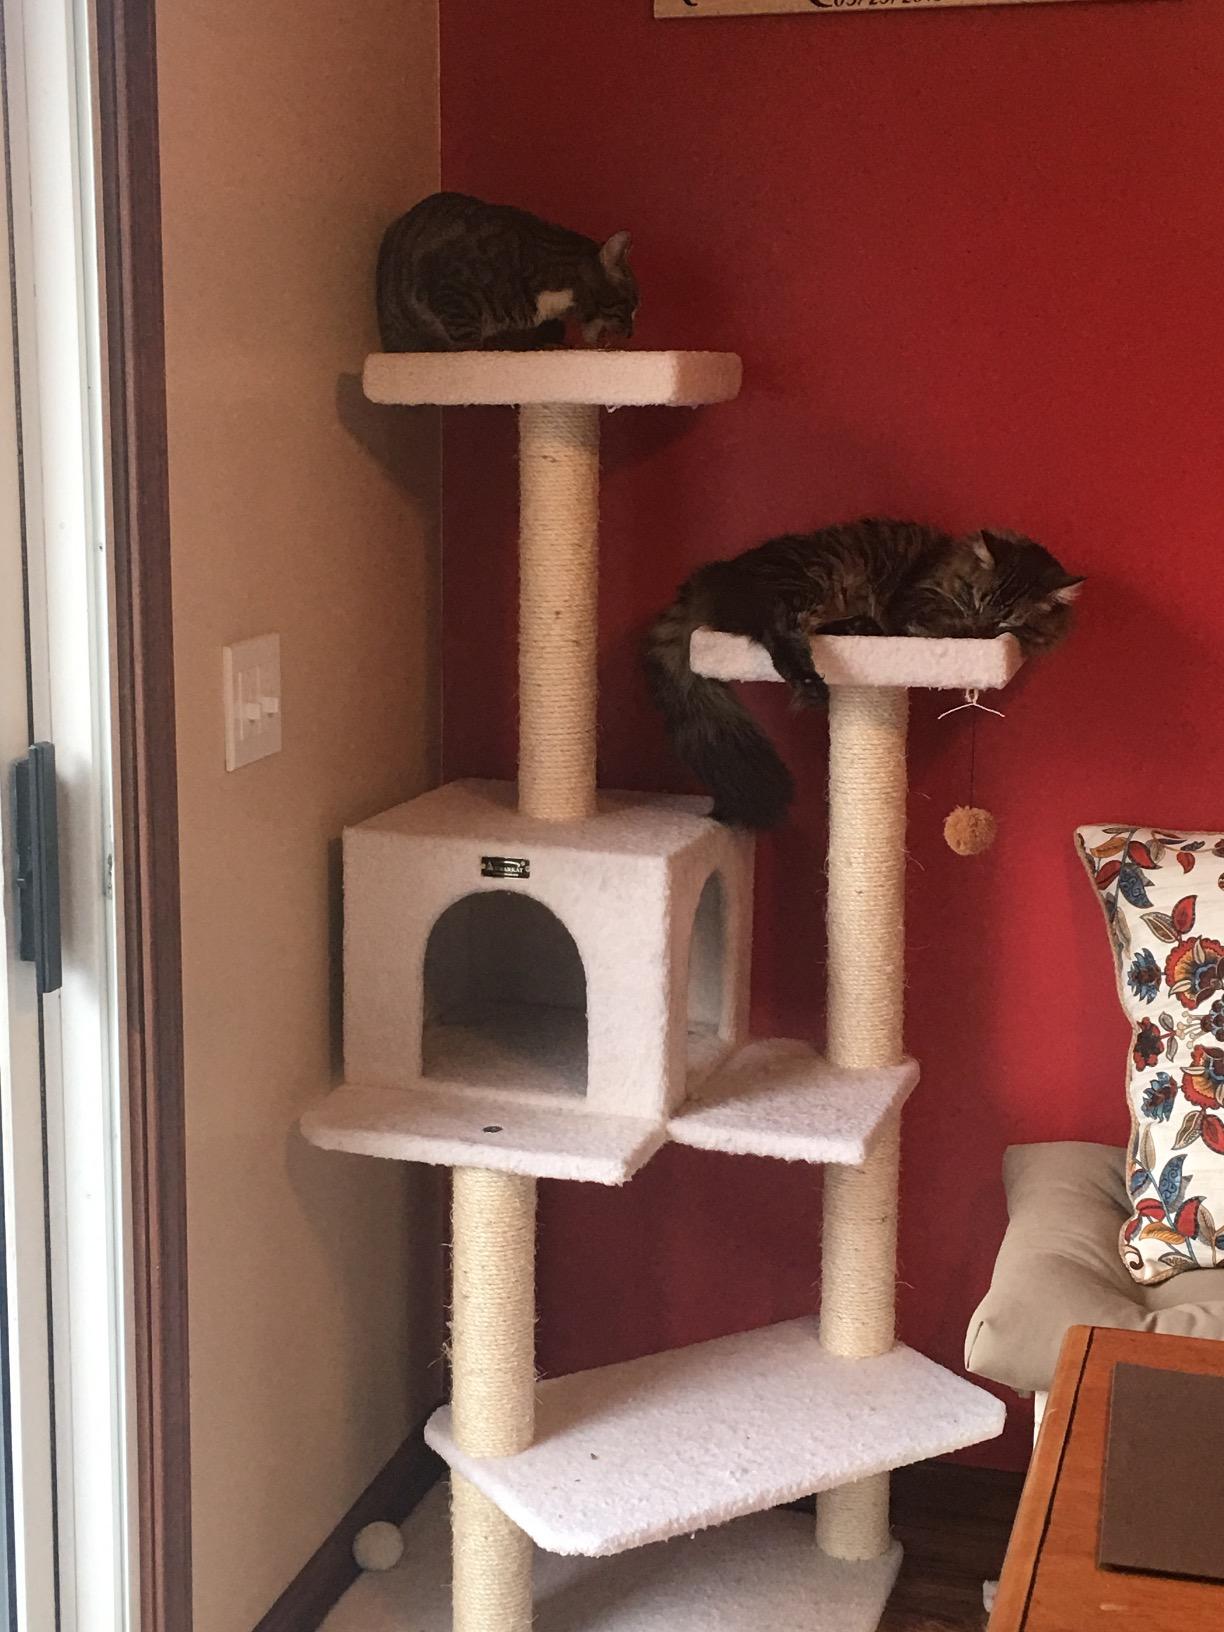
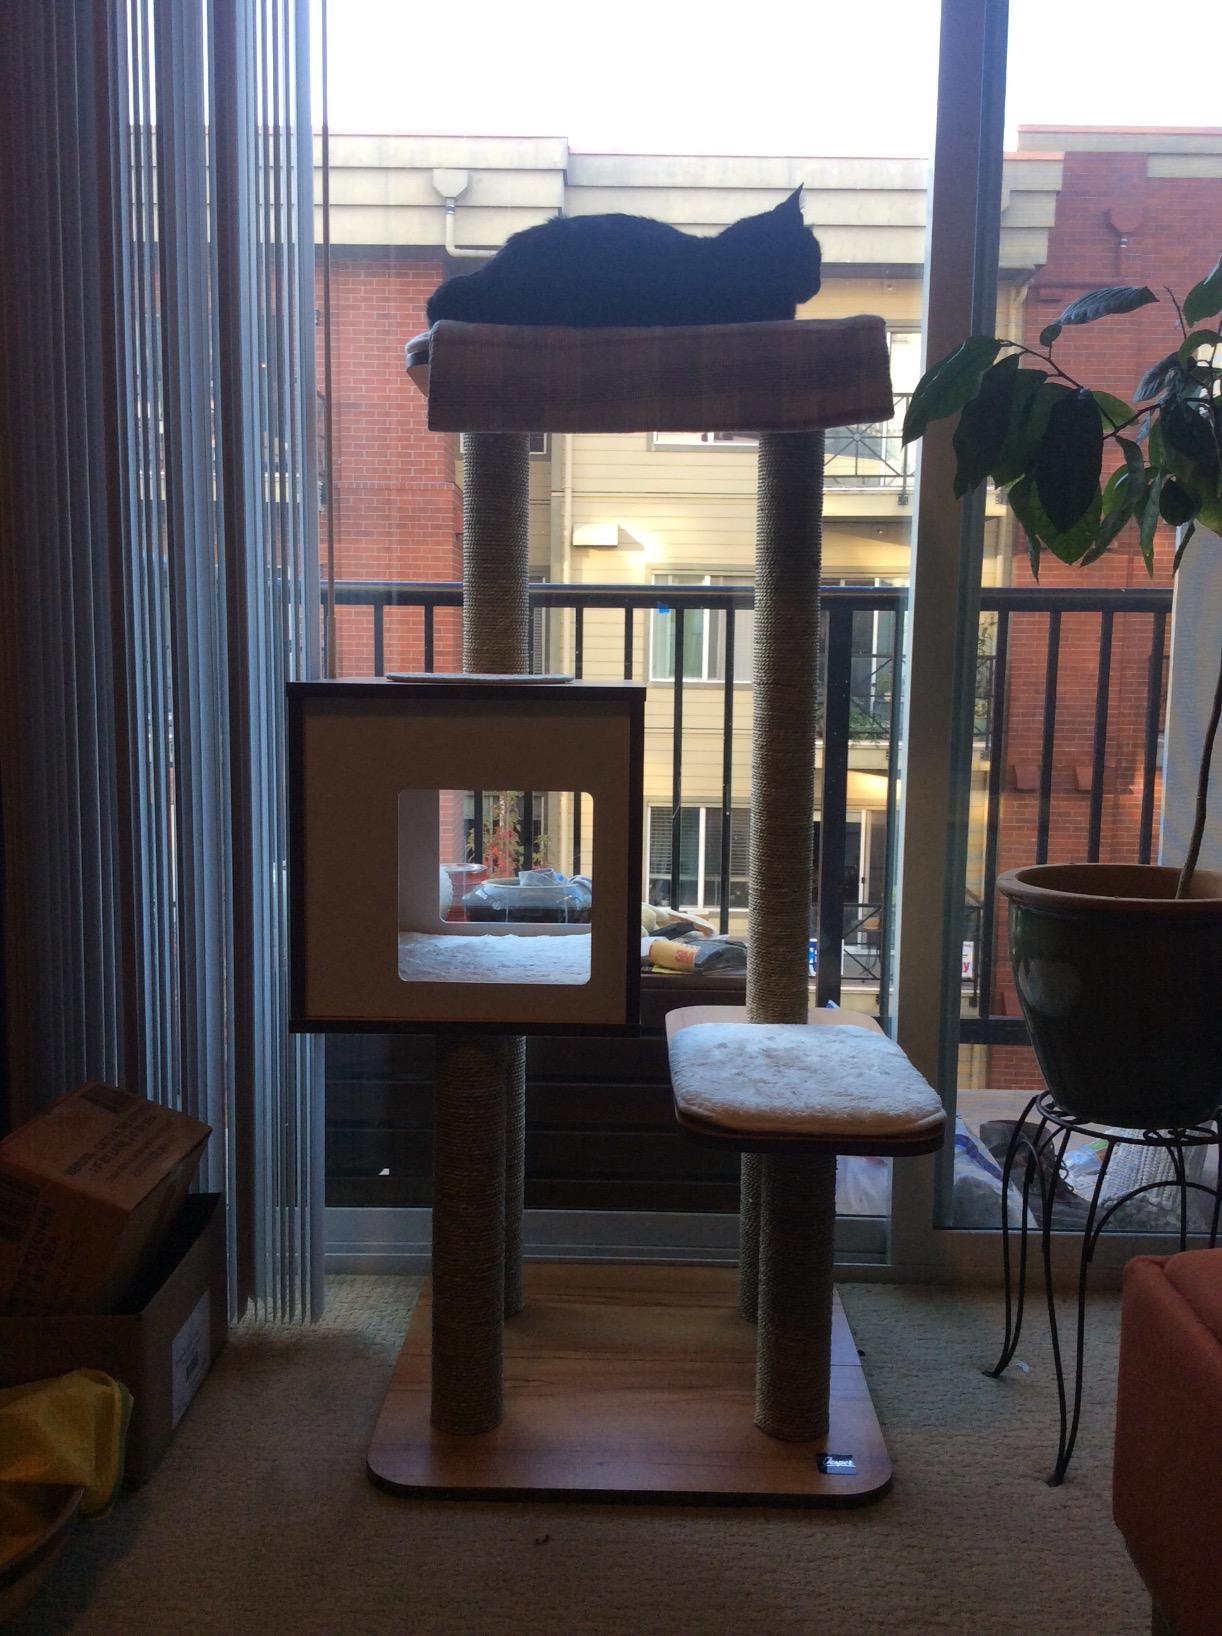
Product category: items_cat tree
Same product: no